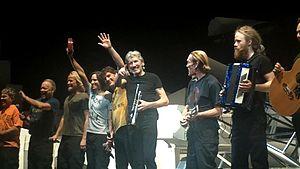
The Wall Live est une série de concerts mondiaux de Roger Waters, ancien membre de Pink Floyd, où l’album The Wall est joué en entier par son groupe ou par, quelquefois, un ancien membre de Pink Floyd. Le coût de la tournée est estimé à 60 millions de dollars. La première étape de la tournée en Amérique du Nord a rapporté plus de 89,5 millions dollars.